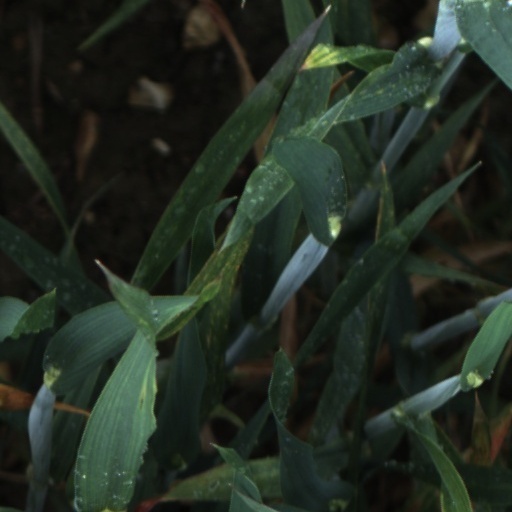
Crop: wheat